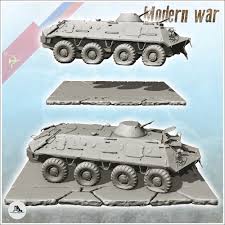
Label: BTR